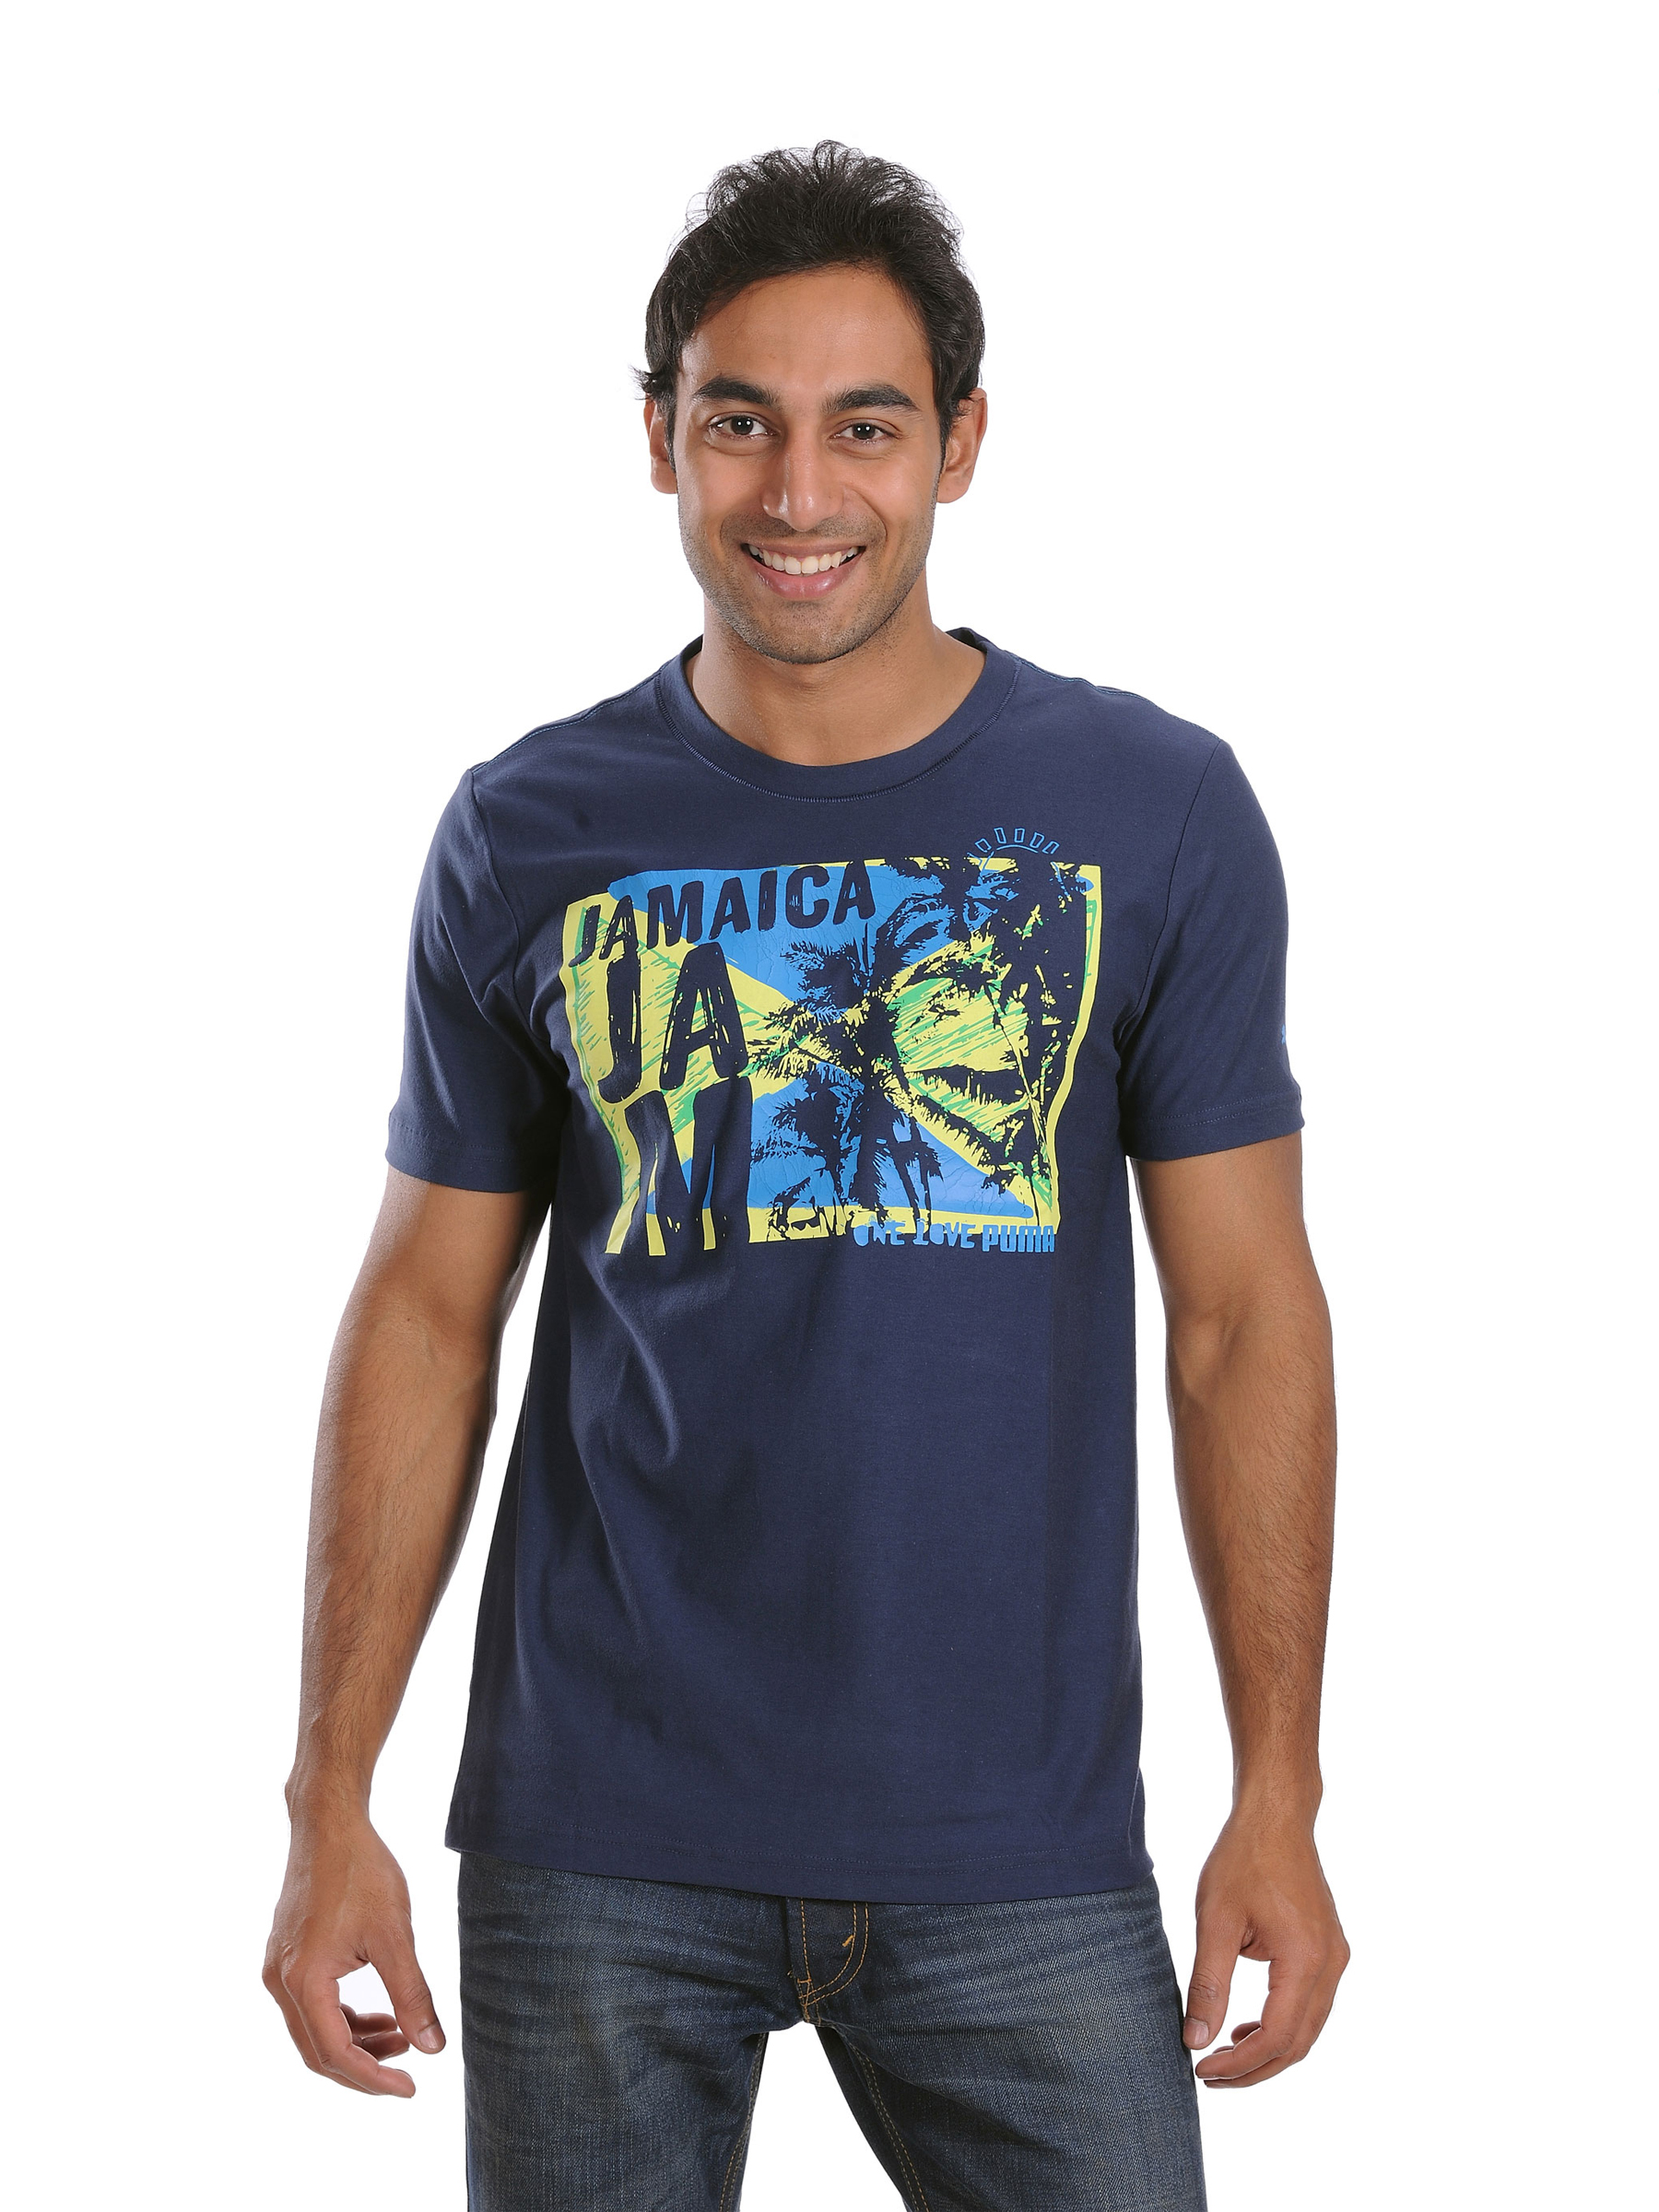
Puma Men's Jamaica Jam Navy Blue T-shirt
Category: Apparel / Topwear / Tshirts
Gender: Men
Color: Navy Blue
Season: Fall 2010
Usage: Casual